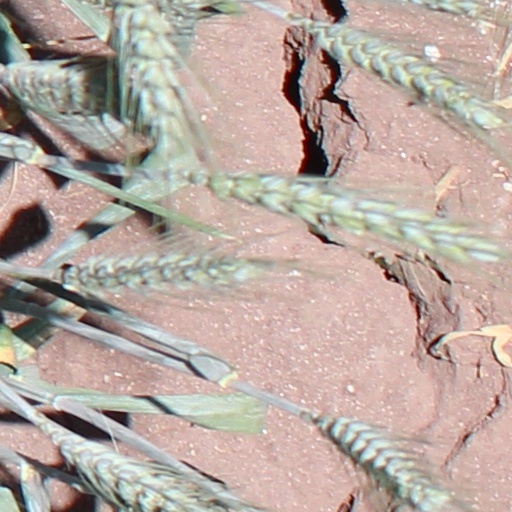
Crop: wheat